Anthony Casso

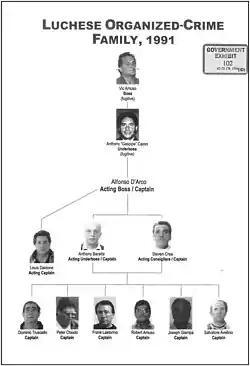
The Lucchese crime family, 1991

In 1974, at age 32, he became a "made man" (full member) of the Lucchese family. Casso joined Vincent Foceri's crew that operated from 116th Street in Manhattan and from Fourteenth Avenue in Brooklyn. Shortly after becoming a made man, Casso became close to another rising star in the family, Victor Amuso, and began a partnership that lasted for two decades. The two men committed scores of crimes, including drug trafficking, burglary, the elimination and disposal of police informants, and murder. Casso and Amuso were noticed for their success, and subsequently moved to the more prominent crew operated by Casso's mentor Furnari.